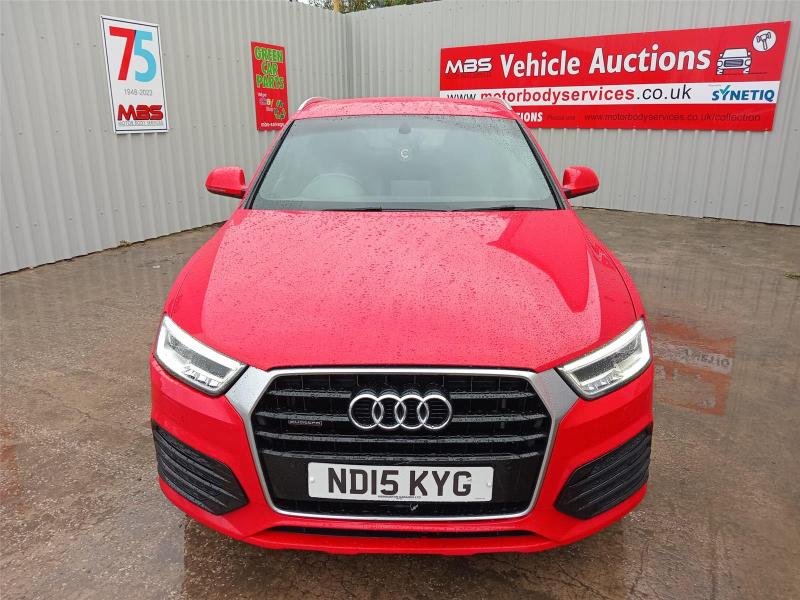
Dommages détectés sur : pare-choc avant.
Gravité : mineur